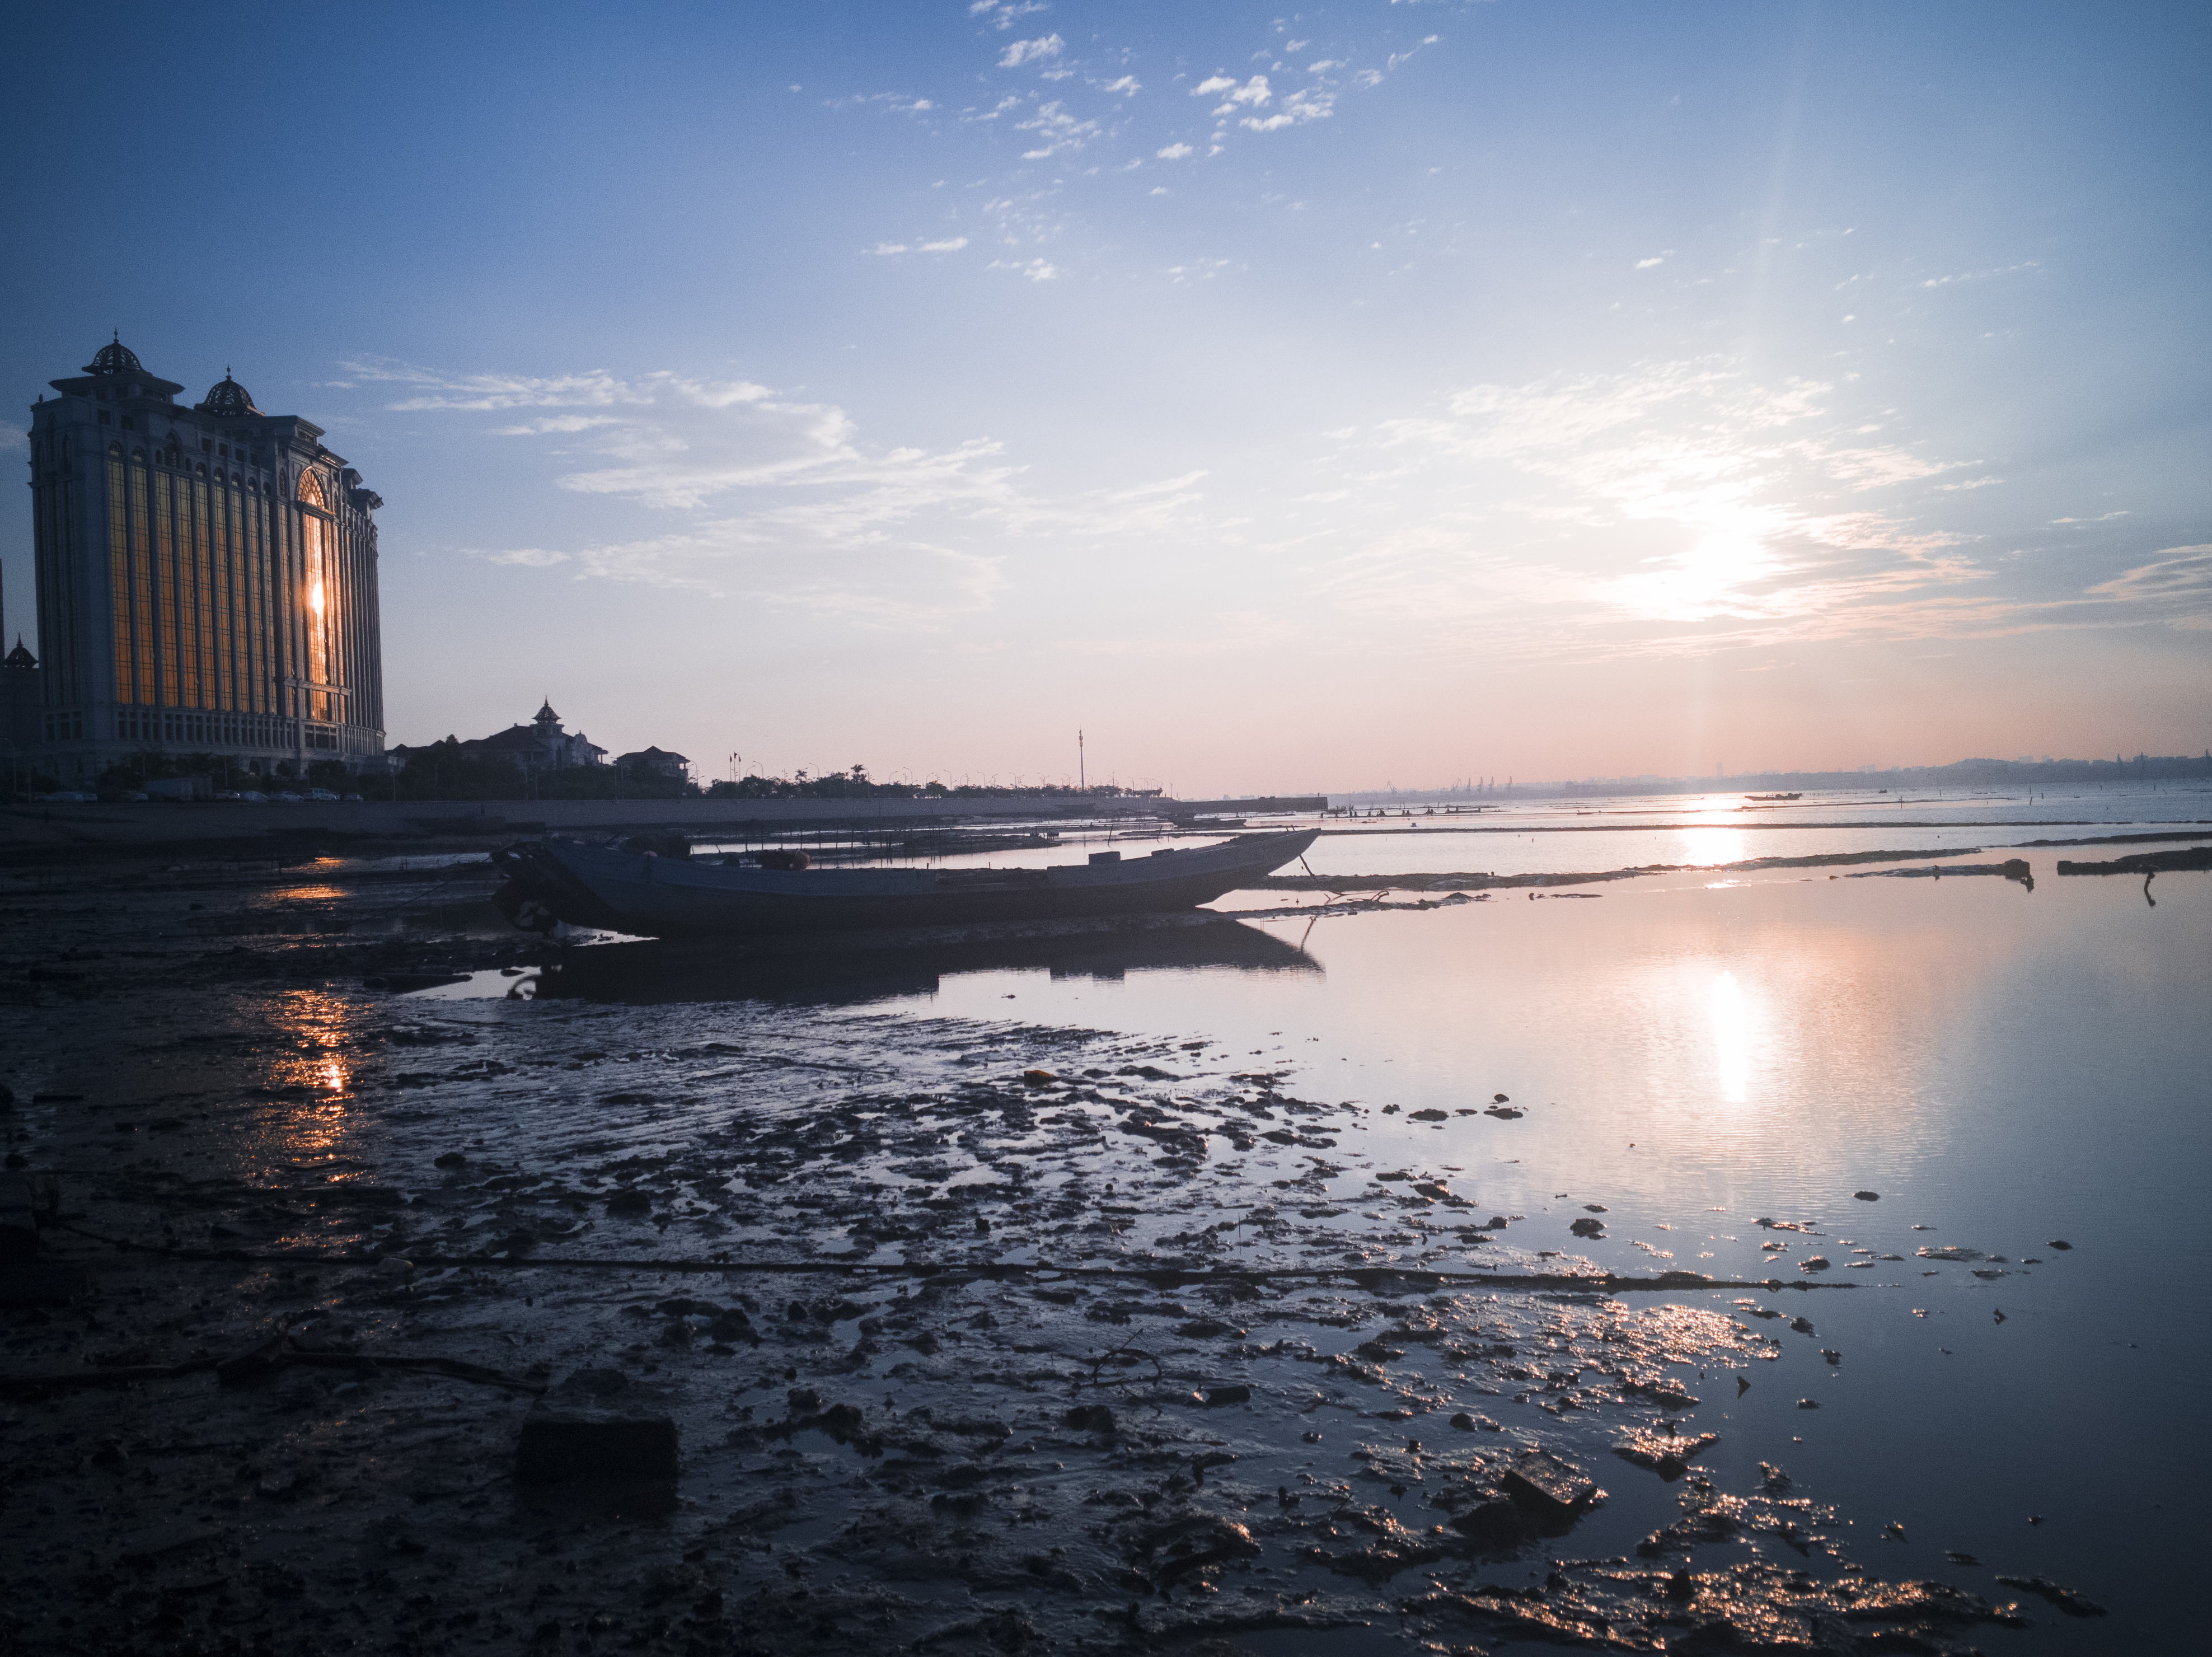
boat, sky, seaside, sea, body of water, water, reflection, horizon, water resources, cloud, ocean, morning, evening, calm, shore, sunset, daytime, coast, river, dusk, atmosphere, sunlight, city, sound, beach, mountain, sunrise, wave, tide, bank, night, coastal and oceanic landforms, inlet, bay, vacation, dawn, lake, afterglow, winter, meteorological phenomenon, channel, skyline